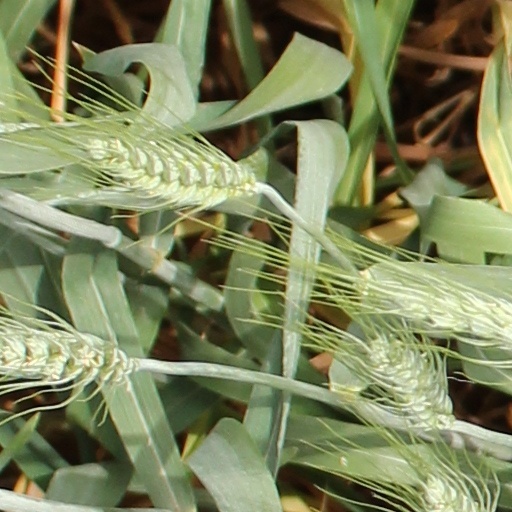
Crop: wheat